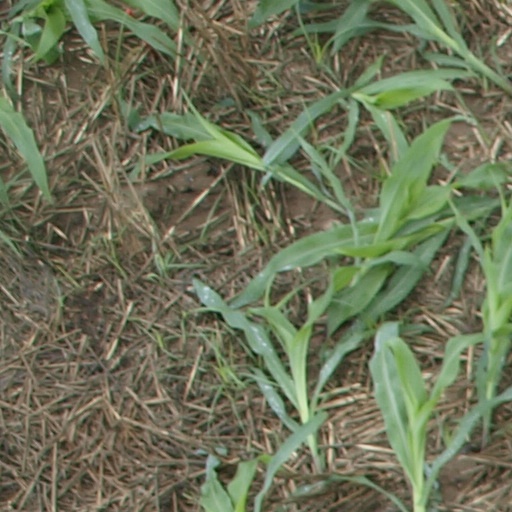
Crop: maize; corn